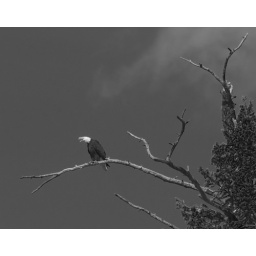
eagle perched in a dead tree looking over the lake